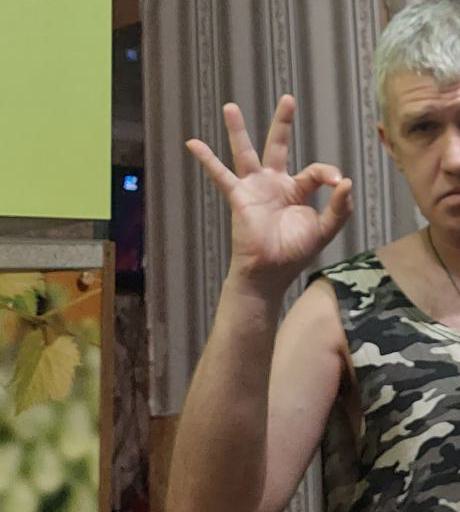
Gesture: ok